William Hillary

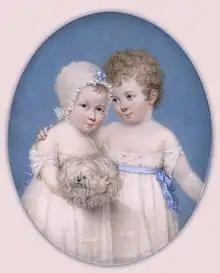
The Hillary twins, double portrait by J. T. Mitchell

Hillary married heiress Frances Elizabeth Disney Fytche on 21 February 1800; she was the daughter of Lewis Disney Fytche (originally Lewis Disney) of Danbury Place, Essex, and his wife Elizabeth, daughter of William Fytche. In the same year, their twins were born: a son Augustus William Hillary (d. 30 December 1855), and a daughter Elizabeth Mary.